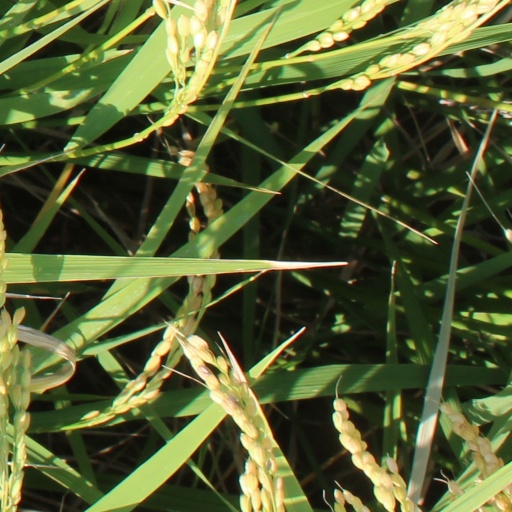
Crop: rice